Ganswindt (crater)

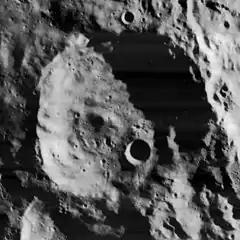
Lunar Orbiter 4 image

Ganswindt is a lunar impact crater that lies near the southern pole of the Moon's far side. It is attached to the southwestern exterior of the huge walled plain Schrödinger. Ganswindt partly overlies the smaller crater Idel'son to the south.